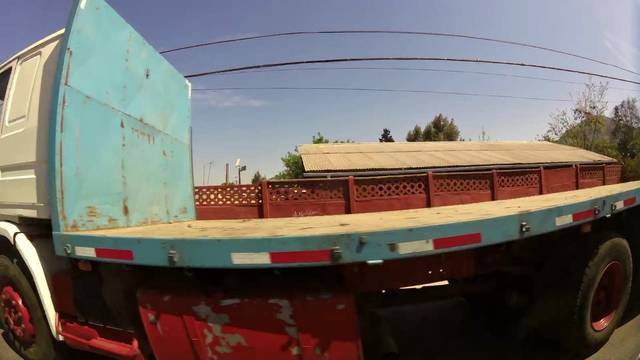
Region: Chile
Coordinates: -33.651, -70.929